Purdue University Airport

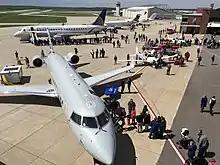
Overview of Purdue Aviation Day 2017, an annual aviation show held each spring at Purdue University Airport.

Purdue University Airport is a public-use airport in Tippecanoe County, Indiana, United States. It is owned by Purdue University, and is southwest of the central business district of Lafayette, Indiana, in West Lafayette.